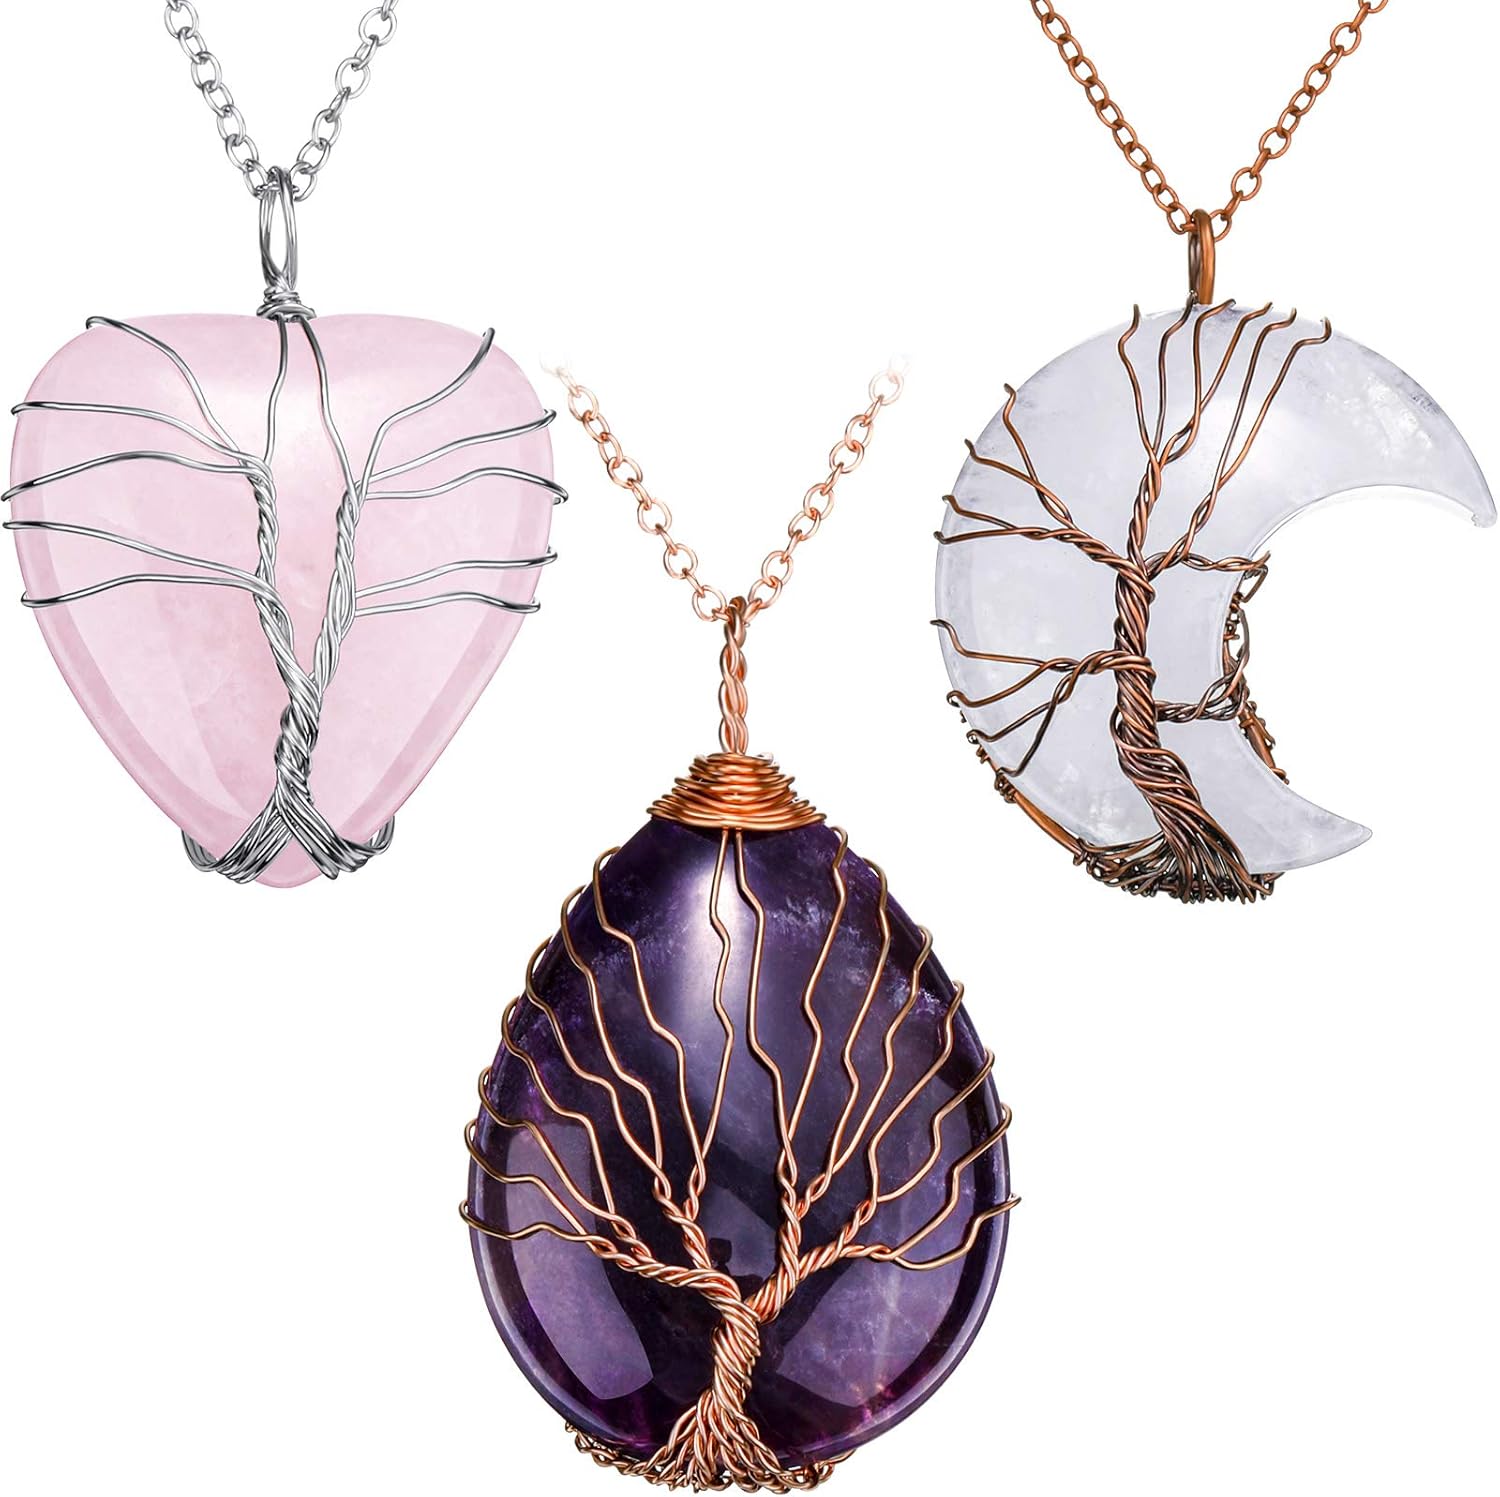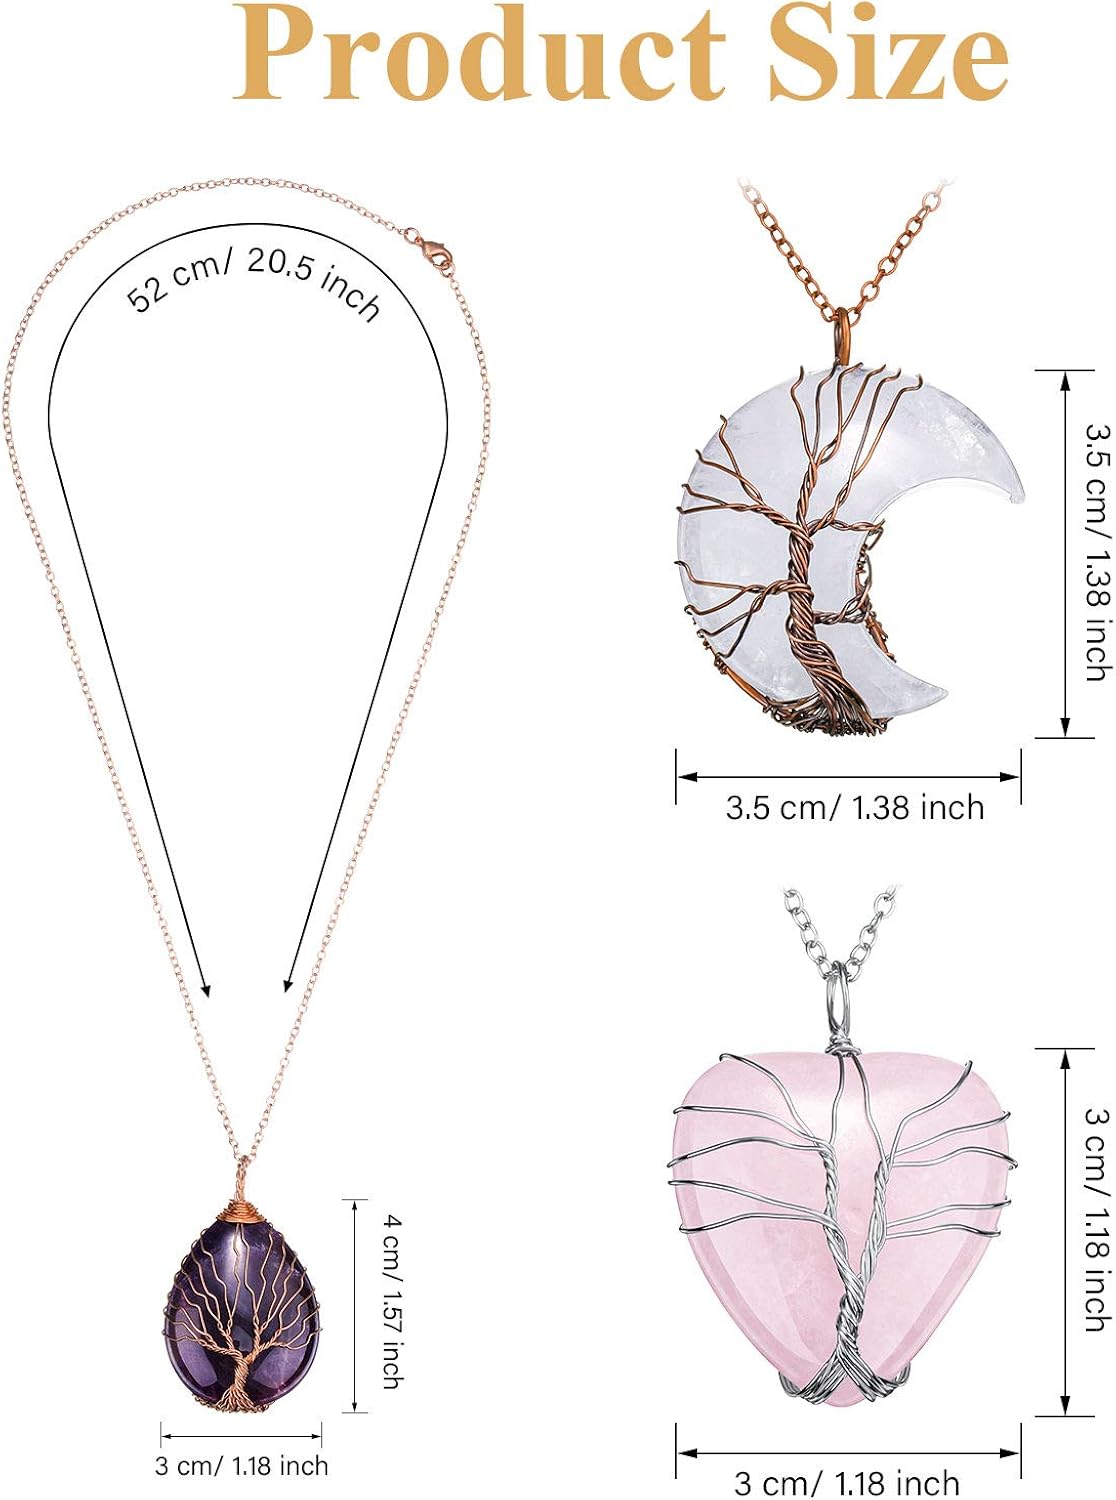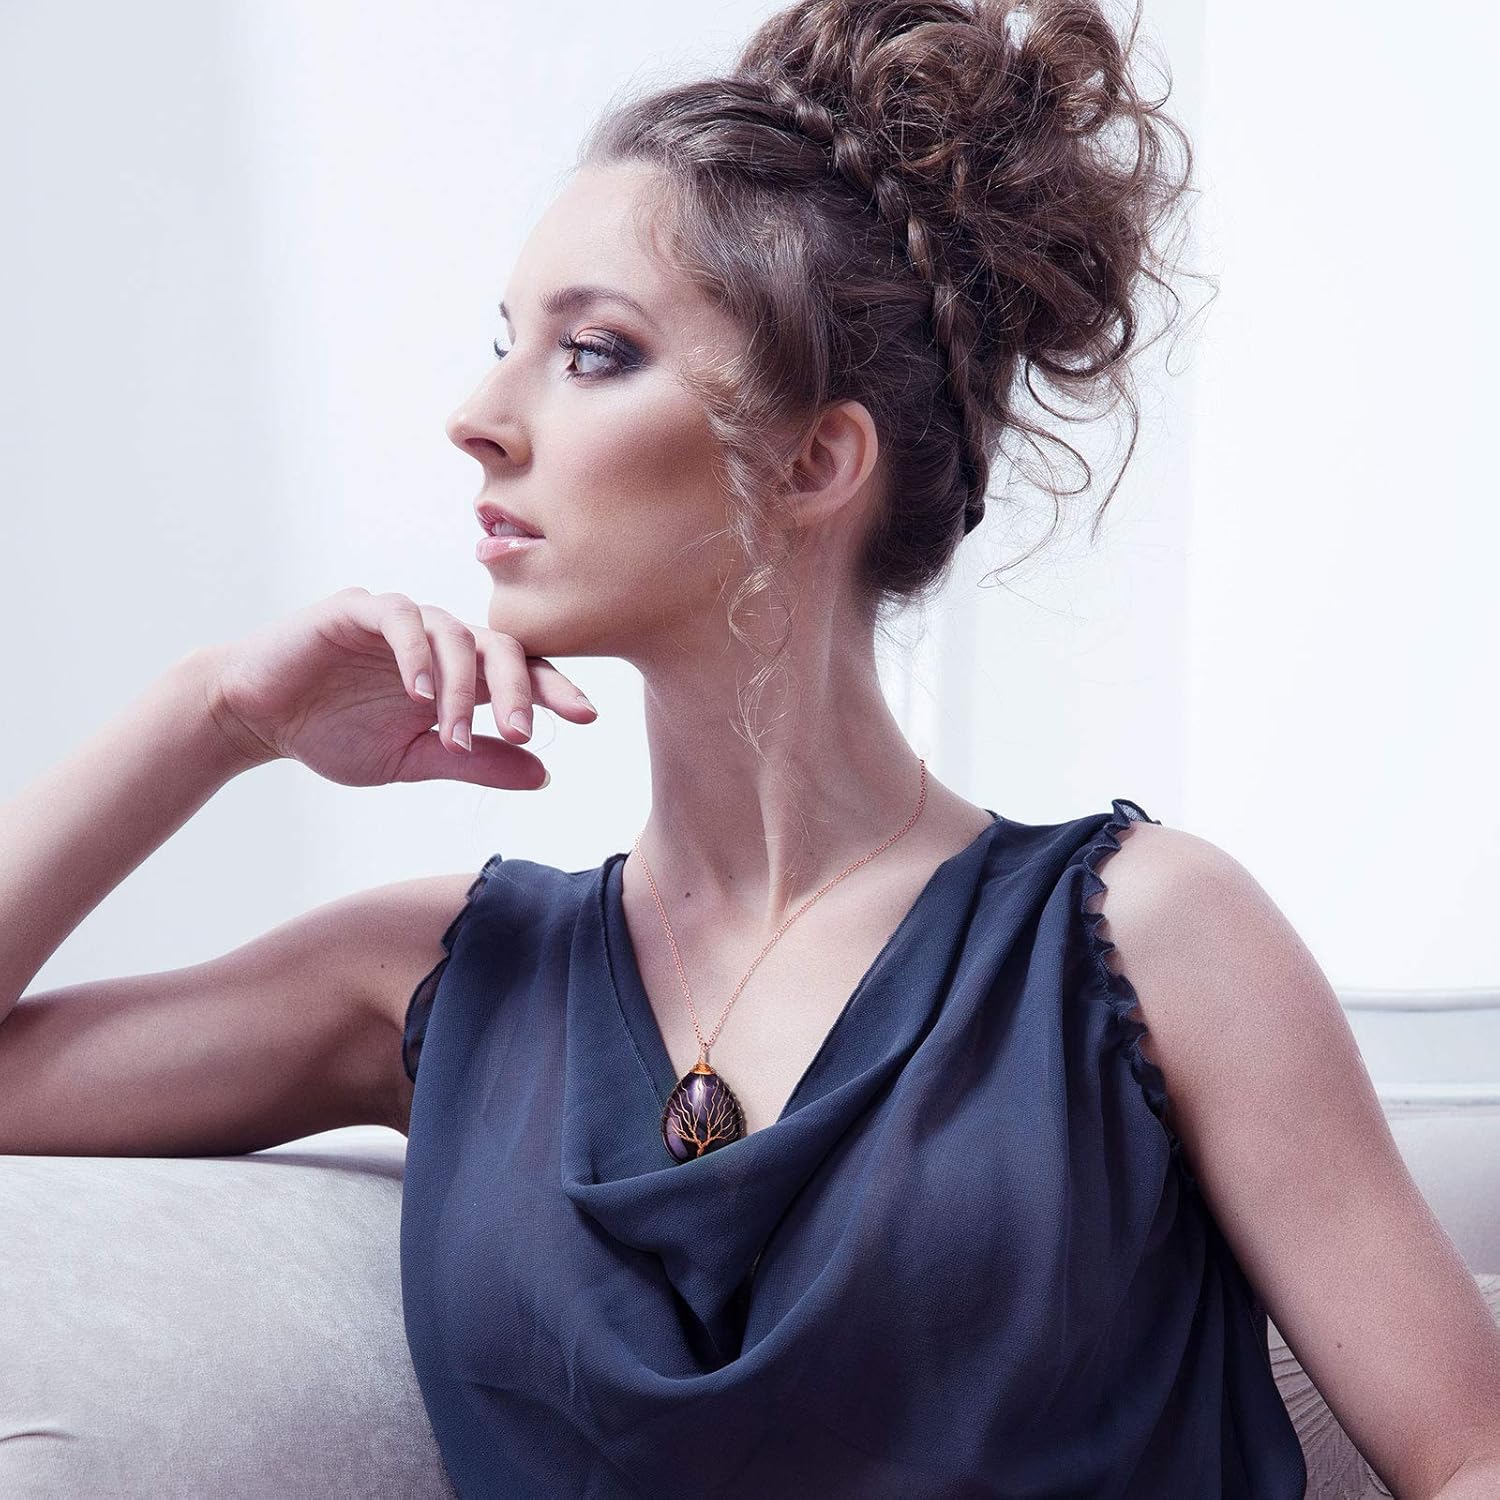
Yaomiao 3 Pieces Tree Life Healing Crystal Necklace Wire Wrapped Heart Crescent Moon Pendant Chain Necklace Teardrop Amethyst Pendant Necklace for Women Girls
Category: AMAZON FASHION
Features:  Easy to match: These crystal pendant necklaces with rich meaning feature with classic colors and chic appearance, it is convenient for you to go well with skirts, dresses, gowns, jeans, formal or causal outfits, which can not only show your nice taste, but also make you look more elegant and help you attract other's attention easily.  Wearing occasions: These healing crystal necklaces have 3 different styles, you can wear them for different occasions, such as Christmas party, birthday party, wedding, anniversary, yoga, travelling and so on, which will help you win a good deal of compliments.  Novel and meaningful design: The crystal is wrapped by metal wire, crystal represents root, metal wire means branch, forming the shape of life tree. The life tree symbolizes the interconnection of all life on our planet, also known as the tree of knowledge, indicating that life on earth is related and interrelated.  Care instructions: Avoid placing it under high temperature and direct sunlight, which may damage the crystal. Please avoid dropping and knocking, and keep it away from cosmetics, alcohol, detergents. Wipe with a soft cloth to remove any dust. Then, store the crystal jewelry in a soft cloth bag or sealed bag for preservation. Before engaging in any strenuous sports activities and bathing, please take off the crystal jewelry.  Specifications: Material: crystal stone, metal wire Moon pendant: approx. 3.5 x 3.5 cm/ 1.38 x 1.38 inch Water drop pendant: approx. 4 x 3 cm/ 1.57 x 1.18 inch Heart-shaped pendant: approx. 3 x 3 cm/ 1.18 x 1.18 inch Necklace length: approx. 52 cm/ 20.5 inch  Package includes: 3 x Crystal pendant necklaces  Warm notice: Please allow a little error on the size due to manual measurement. The colors may exist slight difference due to different screens.
Features: Far-reaching and meaningful: the crystal pendant necklace is designed to be wrapped in wire in the shape of a life tree, which represents the interconnection of all life on our planet, symbolizes wisdom, strength, courage and vitality, wearing the chain necklace will encourage you to firmly face difficulties, bring good luck, promote beauty and health | Rich in styles: 3 different styles of healing crystal pendant are available, including a heart-shaped crystal, which can attract love and promote popularity; The moon shape crystal represents balance and happiness, which is beneficial to career and health, can improve human energy, enhance vitality and make our heart calm; Teardrop shaped amethyst symbolizes peace and security, can bring inspiration and wisdom, and has a calming effect | Exquisite in workmanship: these wire wrapped pendant chain necklaces are made of crystal stone, handmade and reliable, feature a smooth surface that will not scratch your clothes, you can wear them for a long time; Note: since the pendant is made of natural crystal stone, its color is slightly different from the picture | About size: the tree life healing crystal necklace is about 20.5 inch in length, the moon pendant is approx. 1.38 x 1.38 inch, the water drop pendant is about 1.57 x 1.18 inch, the heart-shaped pendant is about 1.18 x 1.18 inch, each pendant chain necklace weights about 14-18 g, appropriate size for you to wear | Delicate gift choice: these wire wrapped necklaces can be given to your ladies, mother, mother-in-law, wife, daughters, aunts or other important female friends as birthday gift, graduation gift, Christmas gift, Thanksgiving gift, the beautiful design and profound meaning will show your sincere care and love fully